Rail transport in Europe

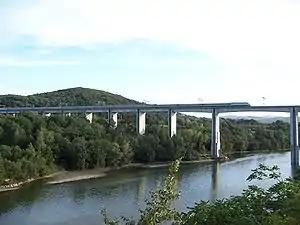
An ETR 500 train running on the Florence–Rome high-speed line near Arezzo, the first high-speed railway opened in Europe

Across the EU, passenger rail transport saw a 50% increase between 2021 and 2022, with the 2022 passenger-kilometers figure being slightly under that of 2019 (i.e. before the COVID-19 pandemic). The trend is expected to continue and rapid investments in European Union railways are under way.